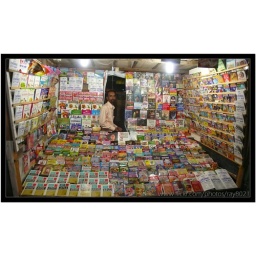
book stall in Chennai beach